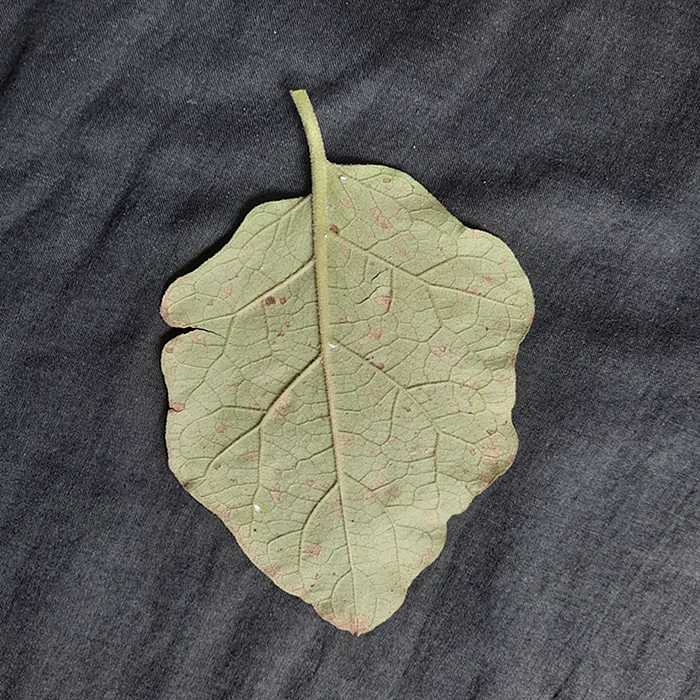
Plant: Eggplant
Label: Eggplant Cercopora leaf spot